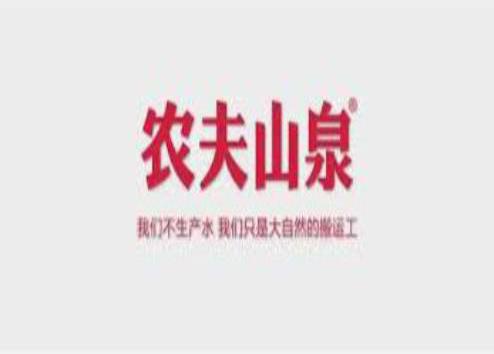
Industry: Necessities